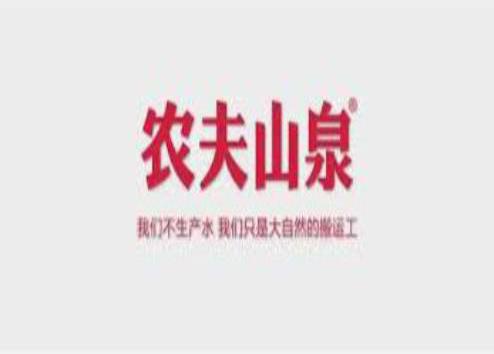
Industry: Necessities